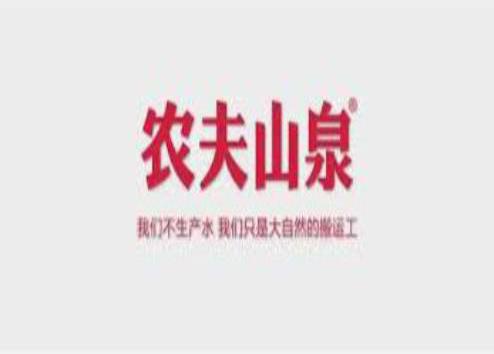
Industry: Necessities